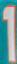
Number: 1